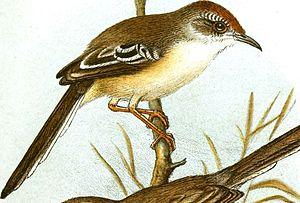
Urorhipis est un genre monotypique de passereaux de la famille des Cisticolidae. Il se trouve à l'état naturel en Afrique subsaharienne.